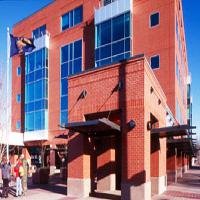
Weather: sun or clear